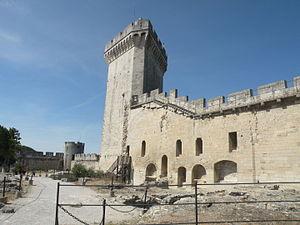
donjon Château de Beaucaire (Gard)
Ce tableau présente la liste de tous les monuments historiques classés ou inscrits dans la ville de Beaucaire, Gard, en France.
Cet article recense les monuments historiques français classés en 1875.
Le château de Beaucaire est un monument en ruine, mais cependant aménagé pour la visite, situé dans la commune de Beaucaire dans le Gard, en région Occitanie.